Kyushu Railway

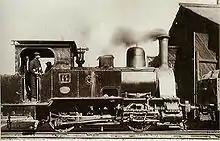
Class 4 (No. 11) made by Krauss in Germany

A special coach made by German car manufacturer was imported by Kyushu Railway for VIP use in 1891. The coach was improved and designated as the imperial coach in 1902 for use by Emperor Meiji when he visited an army drill in Kumamoto Prefecture. After the nationalization, the coach was called the imperial coach No. 2 but was not used again by the emperor. It was designated a in 1963 and is now exhibited at the Railway Museum in Saitama.